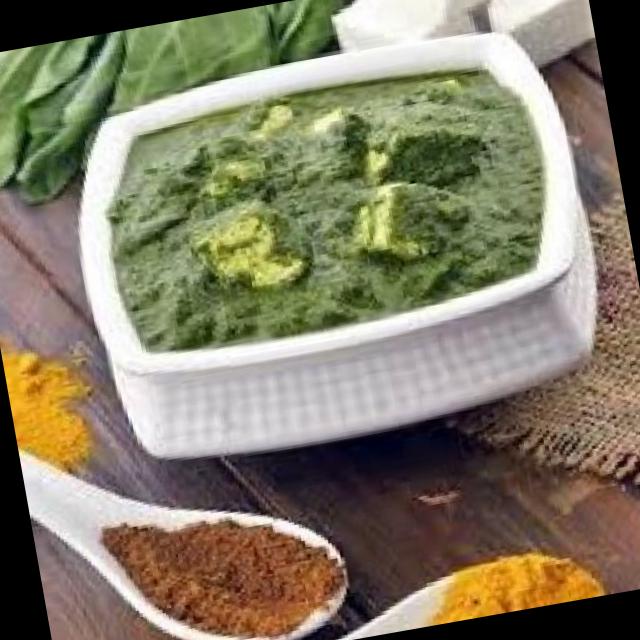
Dish: palak_paneer